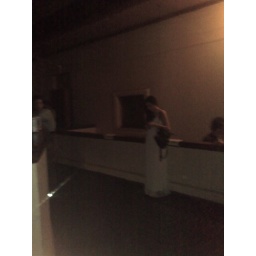
Pretty girl in a long white dress texting her hulking, tattoed SO.